Nefertari

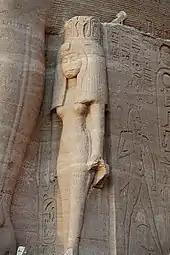
Nefertari beside a colossus of Ramesses II

Nefertari held many titles, including: Great of Praises ("wrt-hzwt"), Sweet of Love ("bnrt-mrwt"), Lady of Grace ("nbt-im3t"), Great King's Wife ("hmt-niswt-wrt"), his beloved ("hmt-niswt-wrt meryt.f"), Lady of The Two Lands ("nbt-t3wy"), Lady of all Lands ("hnwt-t3w-nbw"), Wife of the Strong Bull ("hmt-k3-nxt"), god's Wife ("hmt-ntr"), Mistress of Upper and Lower Egypt ("hnwt-Shm’w-mhw"). Ramesses II also named her 'The one for whom the sun shines'.